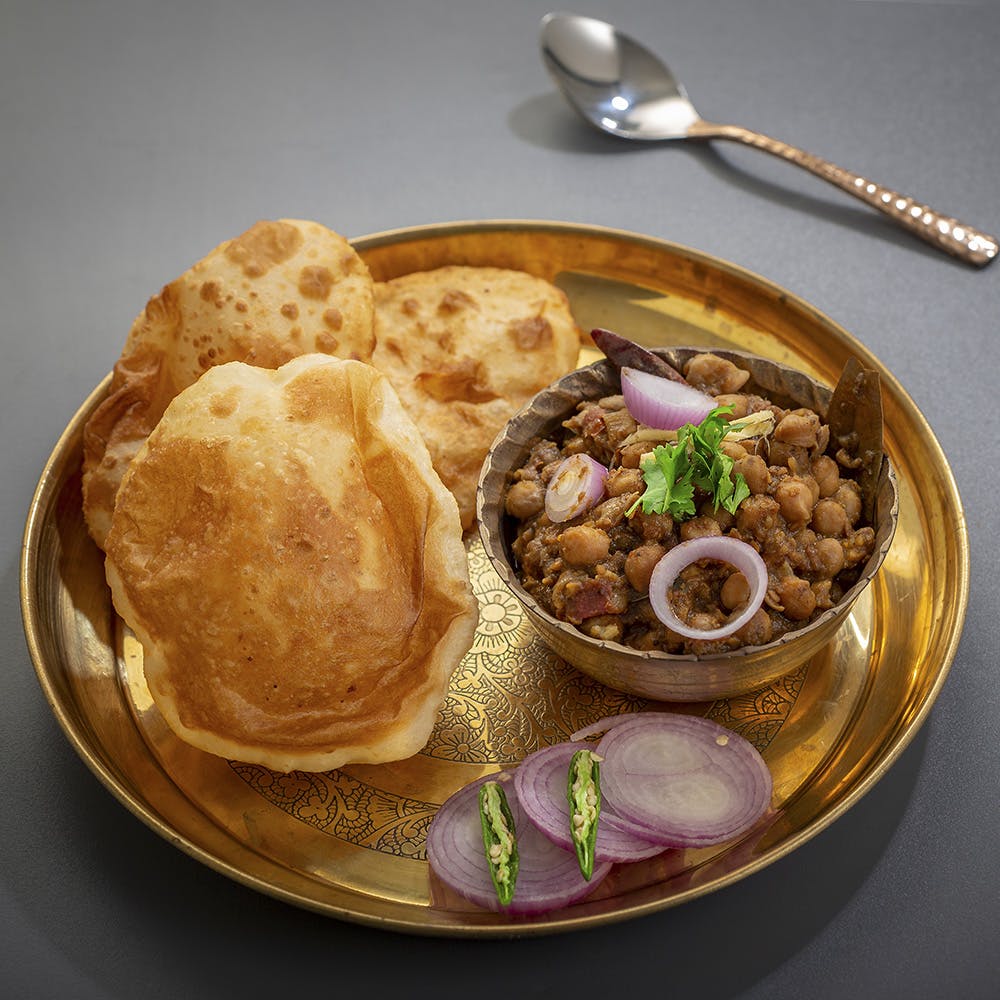
Dish: chole_bhature